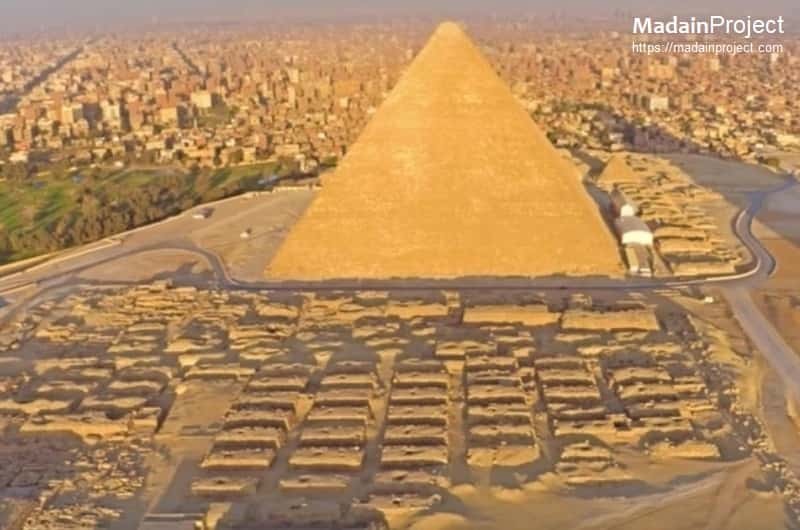
Landmark: Pyramids of Giza